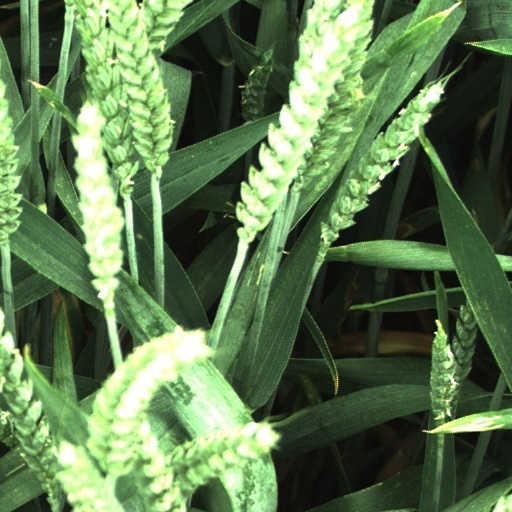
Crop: wheat